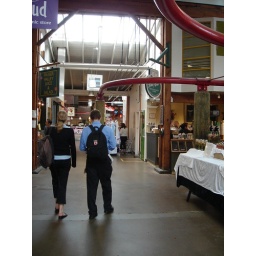
two person whos walking in the market, taken in granville island, June 1st, 2006